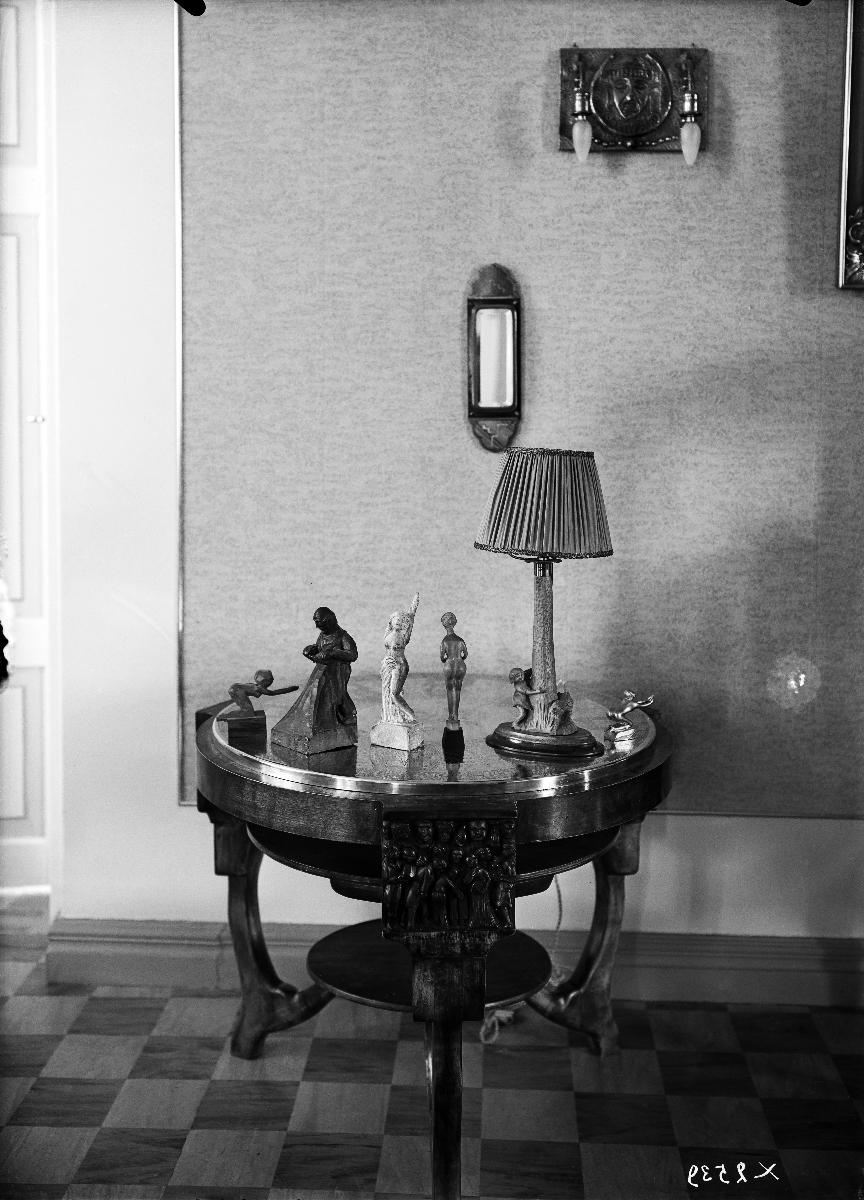
Konsuli Isak Kerttulan esineistöä
Consul Isak Kerttula's items
sisällön kuvaus: Konsuli Isak Kerttulan puhdetöinään valmistamia esineitä ja muuta sisustusta todennäköisesti 15.2.1939. content description: An interior including items made by Isak Kerttula in Finland, photographed presumably in February 1939.
Vuosi: 1939
Paikka: Suomi
Aiheet: sisäkuva; asunnot; huonekalut; sisustus; koriste-esineet; puhdetyöt; veistokset; housings; furniture; interior decoration; ornamental objects; pastime handicrafts; sculptures (works of art); bostäder; möbler; inredning (verksamhet); prydnadsföremål; skulpturer